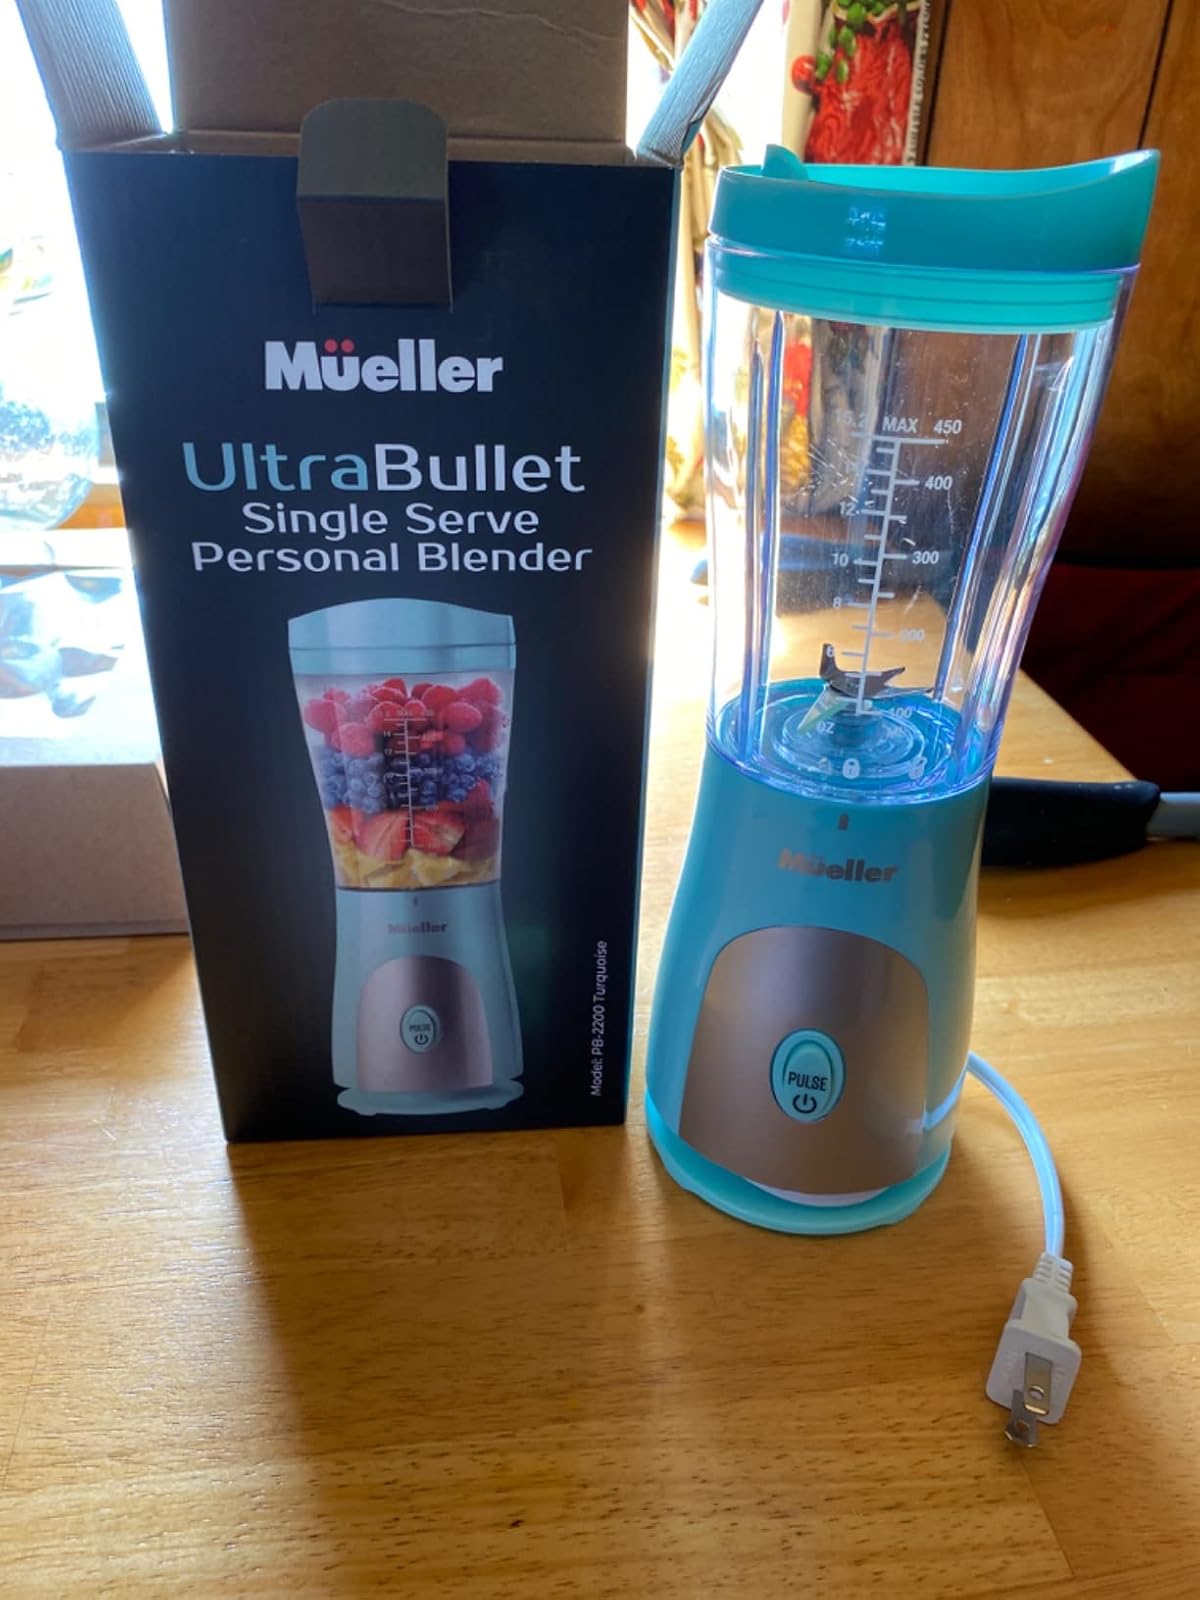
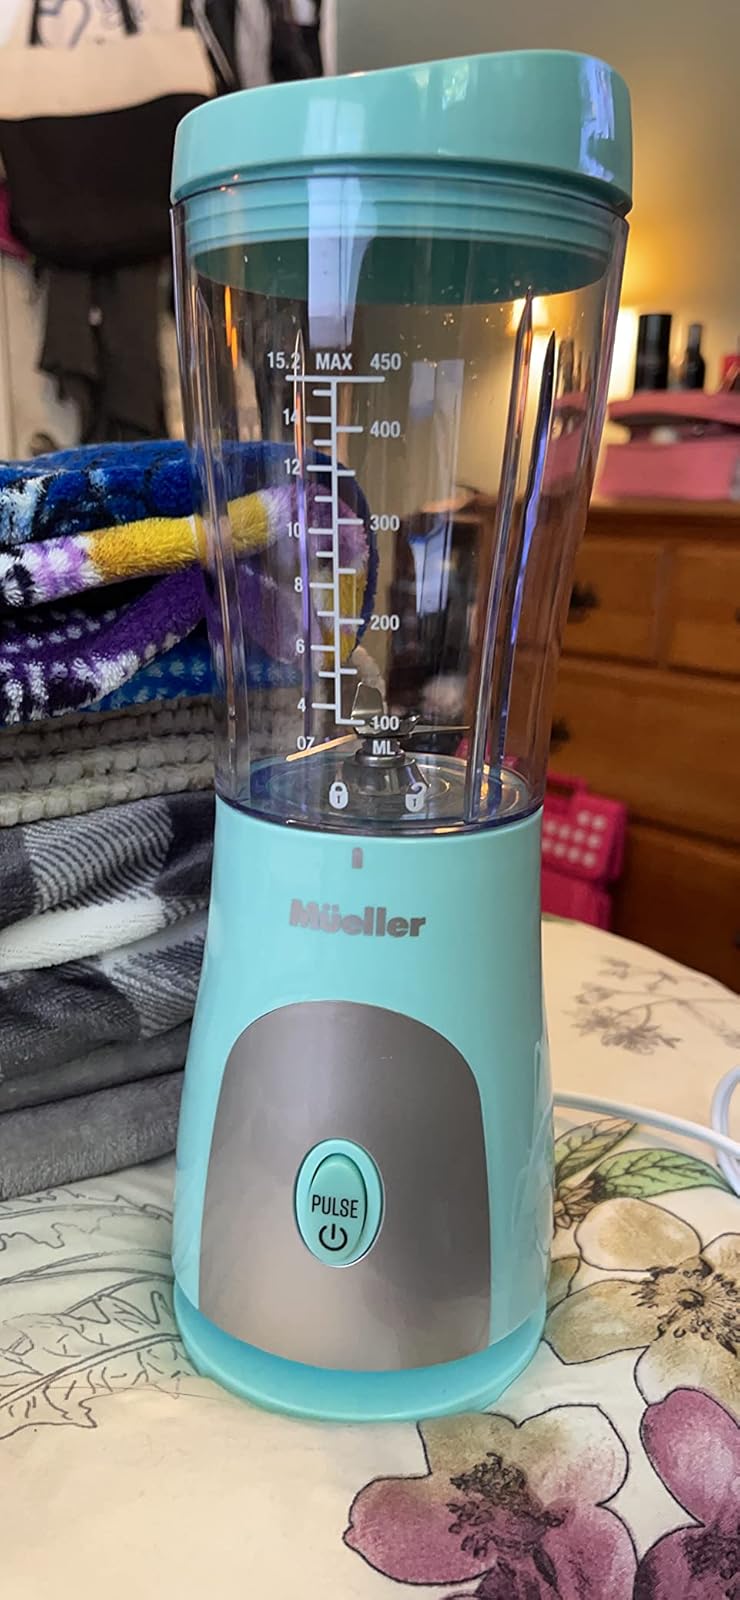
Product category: items_blender
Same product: yes